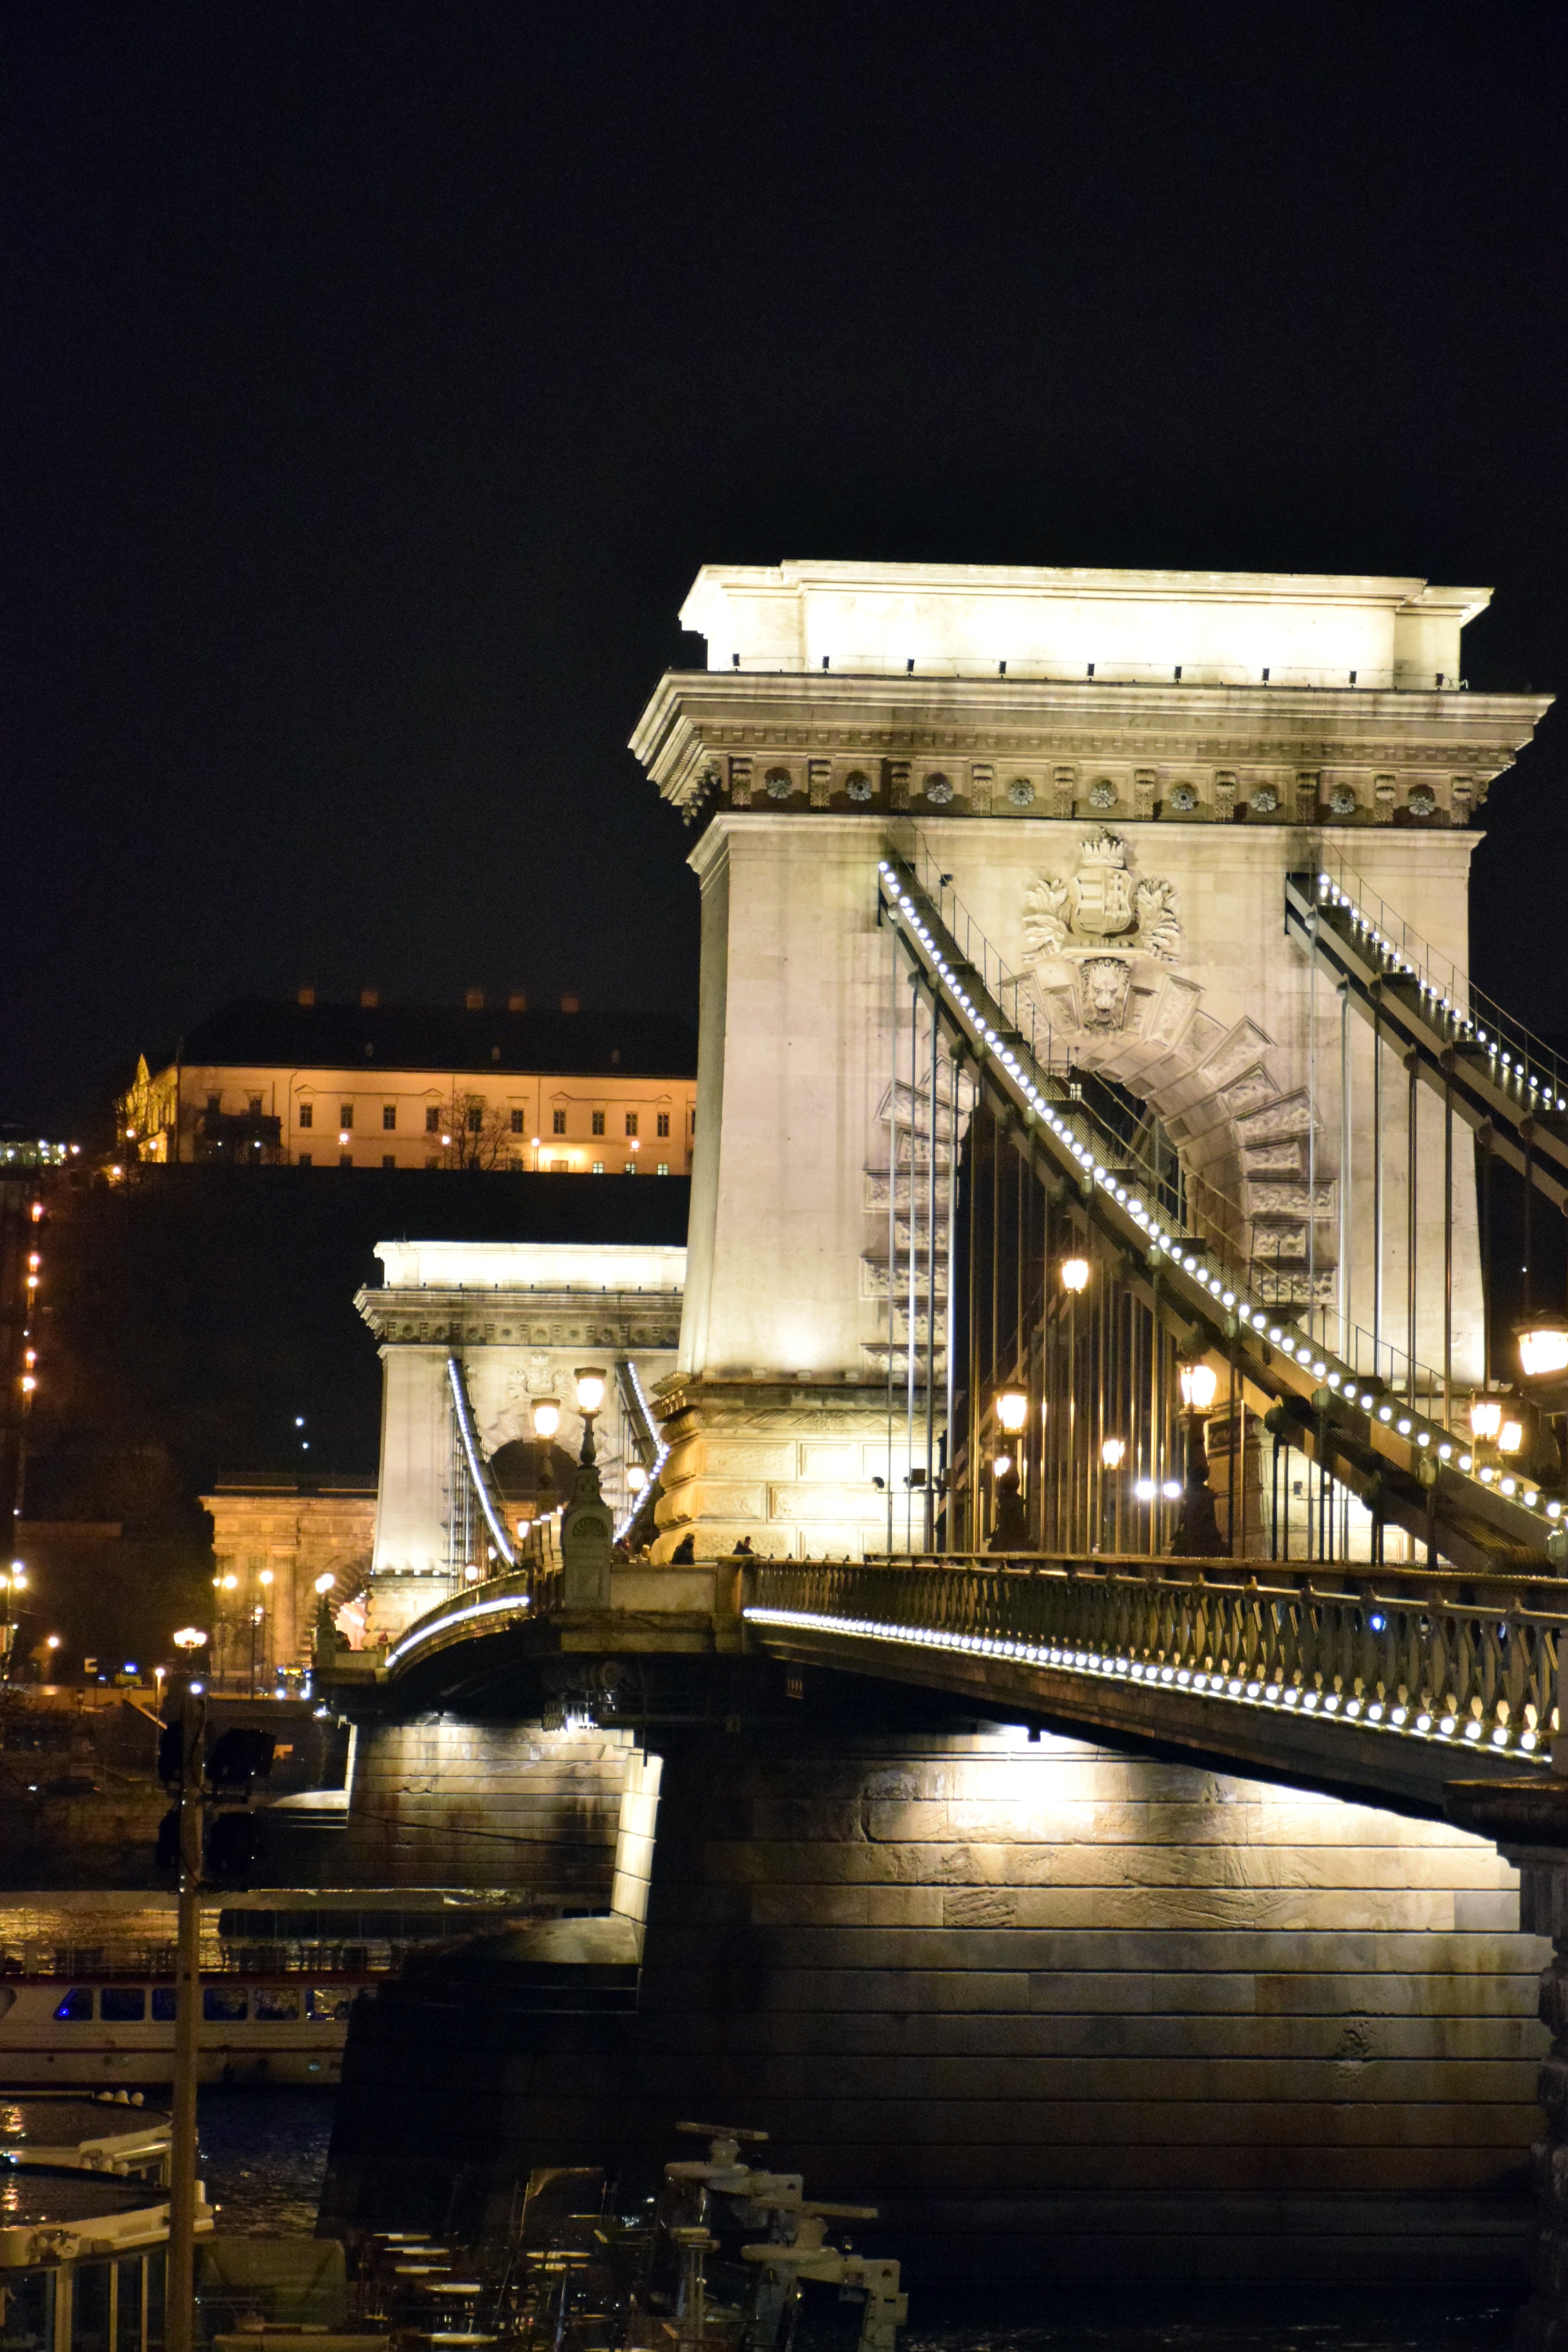
architecture, structure, bridge, night, city, cityscape, evening, reflection, landmark, industry, capital, danube, budapest, hungary, chain bridge, urban area